Education in Austria

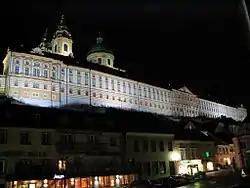
Stiftsgymnasium Melk, oldest Austrian school

Education in Austria is characterized by a free and public school system, with nine years of compulsory education. Beyond this, students can choose from various vocational, technical, and university-preparatory tracks that typically require one to four additional years of study. The legal framework for primary and secondary education is outlined in the "School Act of 1962".